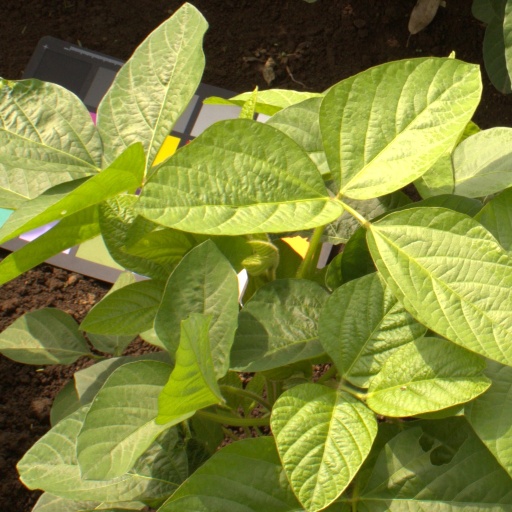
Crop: soybean